Mutiny! (Set Your Goals album)

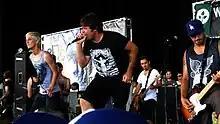
Set Your Goals performing on the 2008 Warped Tour

In January and February 2007, the band performed a few shows with Senses Fail and Saosin. In February and March, the band went on a tour of North America with support from Every Second Counts, Save Yourself and Fireworks. However, in early March the band were involved in a van accident which resulted in them dropping the remainder of their March headlining dates. They recovered in time to support Anti-Flag on their War Sucks... tour in late March and April, and played a series of shows with CDC. Following this, they went on a Canadian tour with Daggermouth, No Trigger, and Hostage Life, and then toured alongside Drop Dead, Gorgeous on their US West Coast tour. In May and June, the band went on a headlining tour of the US with support from Just Surrender, Driving East and Fireworks. From late June to late July, the band performed on the Warped Tour. Between July and September, the group embarked on a headlining European tour, with support from No Trigger.